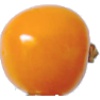
Label: Physalis 1